Answer in natural language. Considering the relative positions, is Doorway (marked C) above or below framed landscape painting with airship? Choose between the following options: below or above
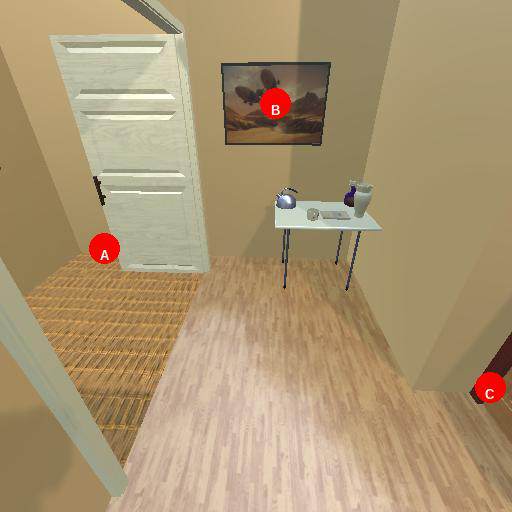
<answer>below</answer>